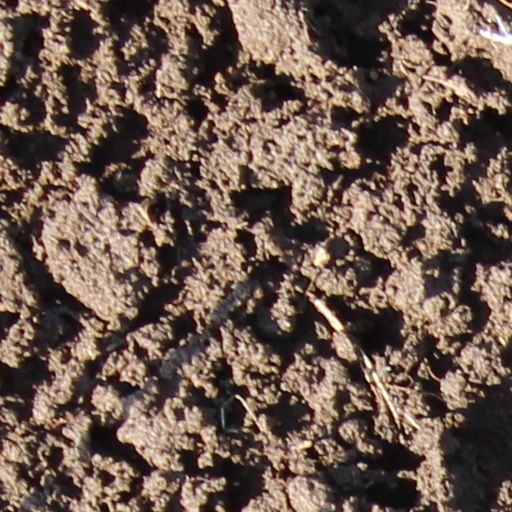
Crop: wheat